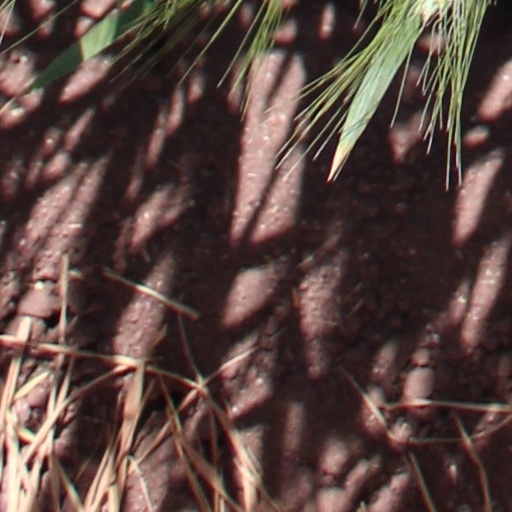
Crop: wheat